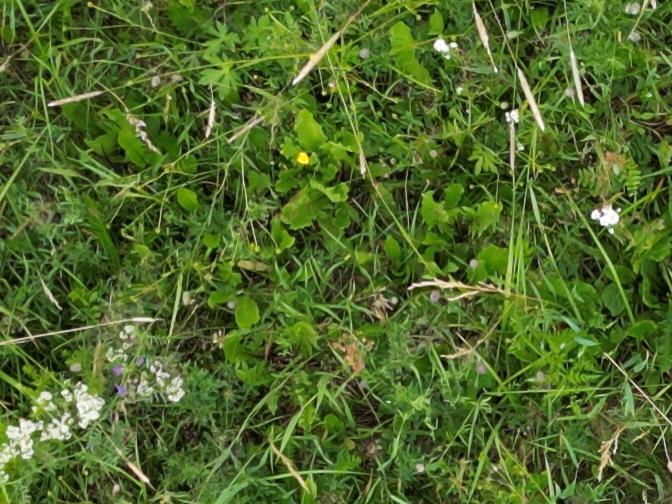
Flowers visible: yarrow flowers, yarrow flowers